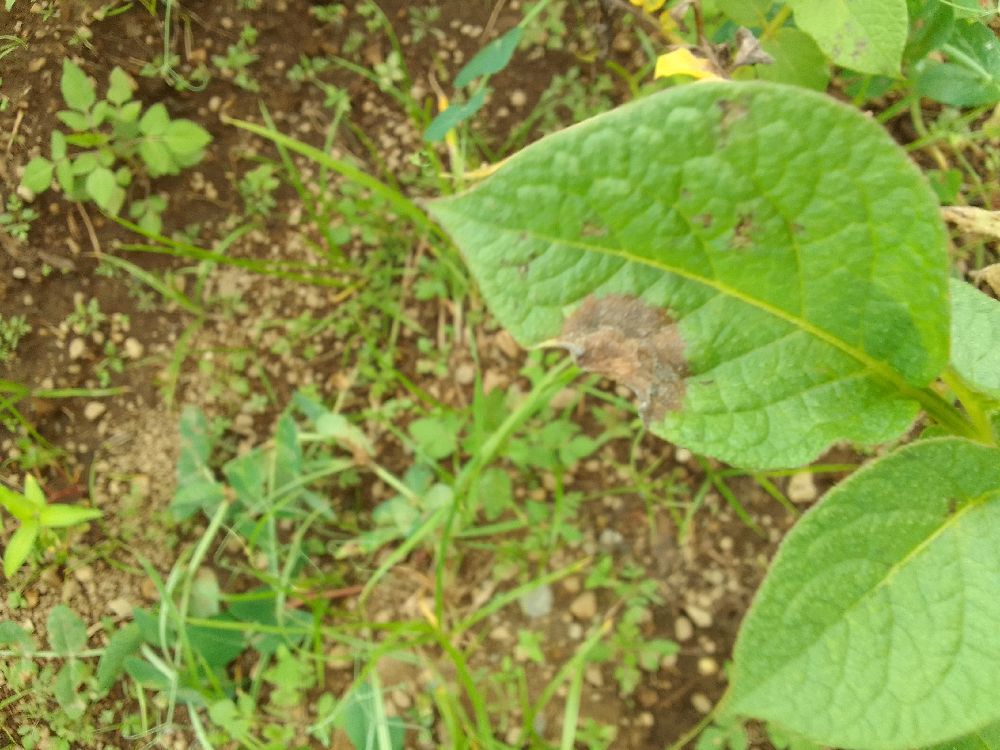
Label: Late blight